Calitor

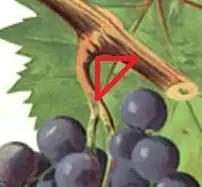
The Calitor grape gets its name from the characteristic "twist" of the peduncle stem holding the grape cluster that makes a near right angle bent with the cane.

Calitor is a late ripening grape variety that can be very productive and high yielding if not kept in check by winter pruning or green harvesting during the growing season. The vine tends to produce large clusters of big berries that hang from the vine with a near right angle bent of the peduncle stem that attaches the bunch to the cane of the grapevine. It is this "twisted stalk" look that gives rise to the grape's name and several of its synonyms.